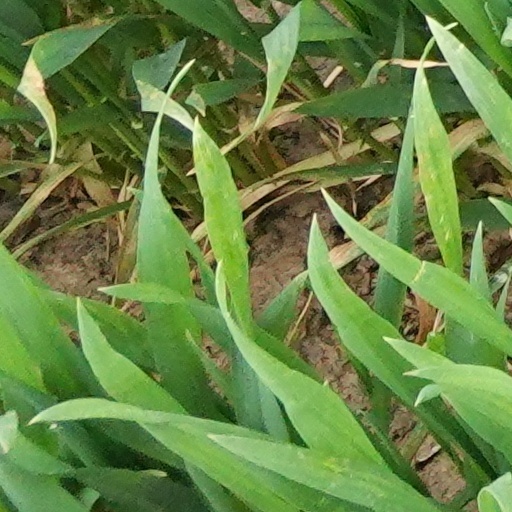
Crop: wheat